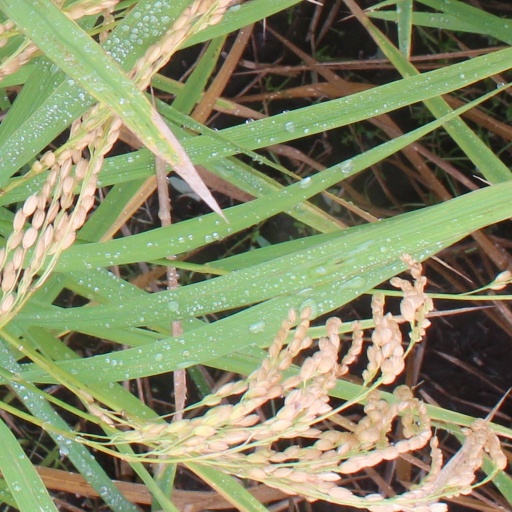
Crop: rice